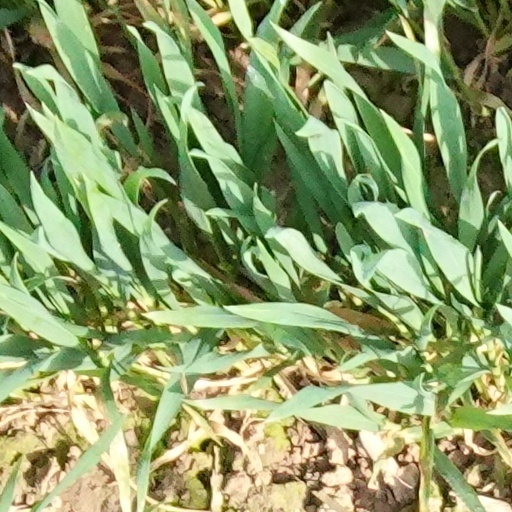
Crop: wheat